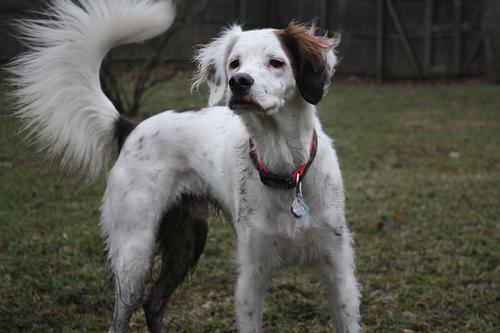
Breed: english setter